Øvre Rendal Church

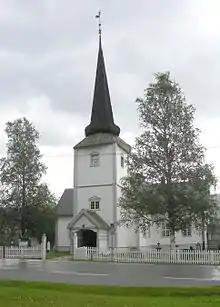
View of the church

Øvre Rendal Church is a parish church of the Church of Norway in Rendalen Municipality in Innlandet county, Norway. It is located in the village of Bergset. It is the church for the Øvre Rendal parish which is part of the Nord-Østerdal prosti (deanery) in the Diocese of Hamar. The white, wooden church was built in an cruciform design in 1759 using plans drawn up by an unknown architect. The church seats about 280 people.